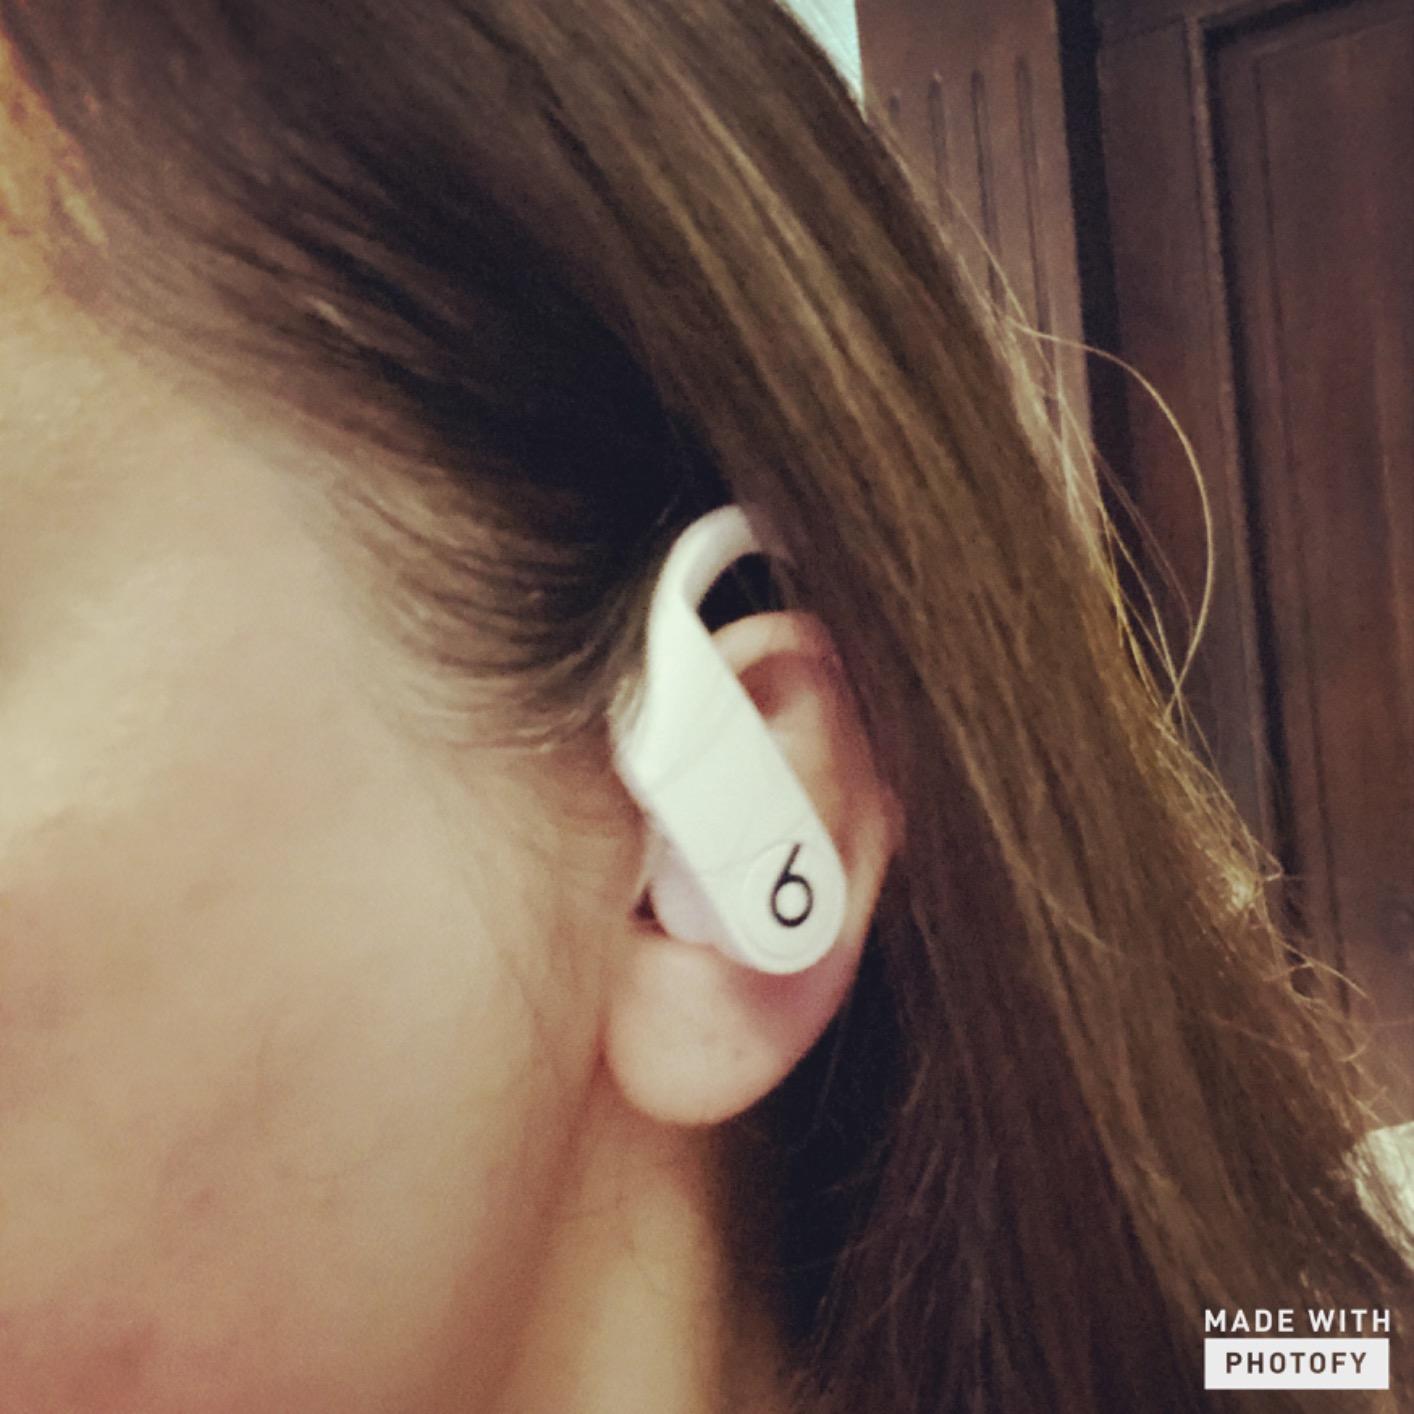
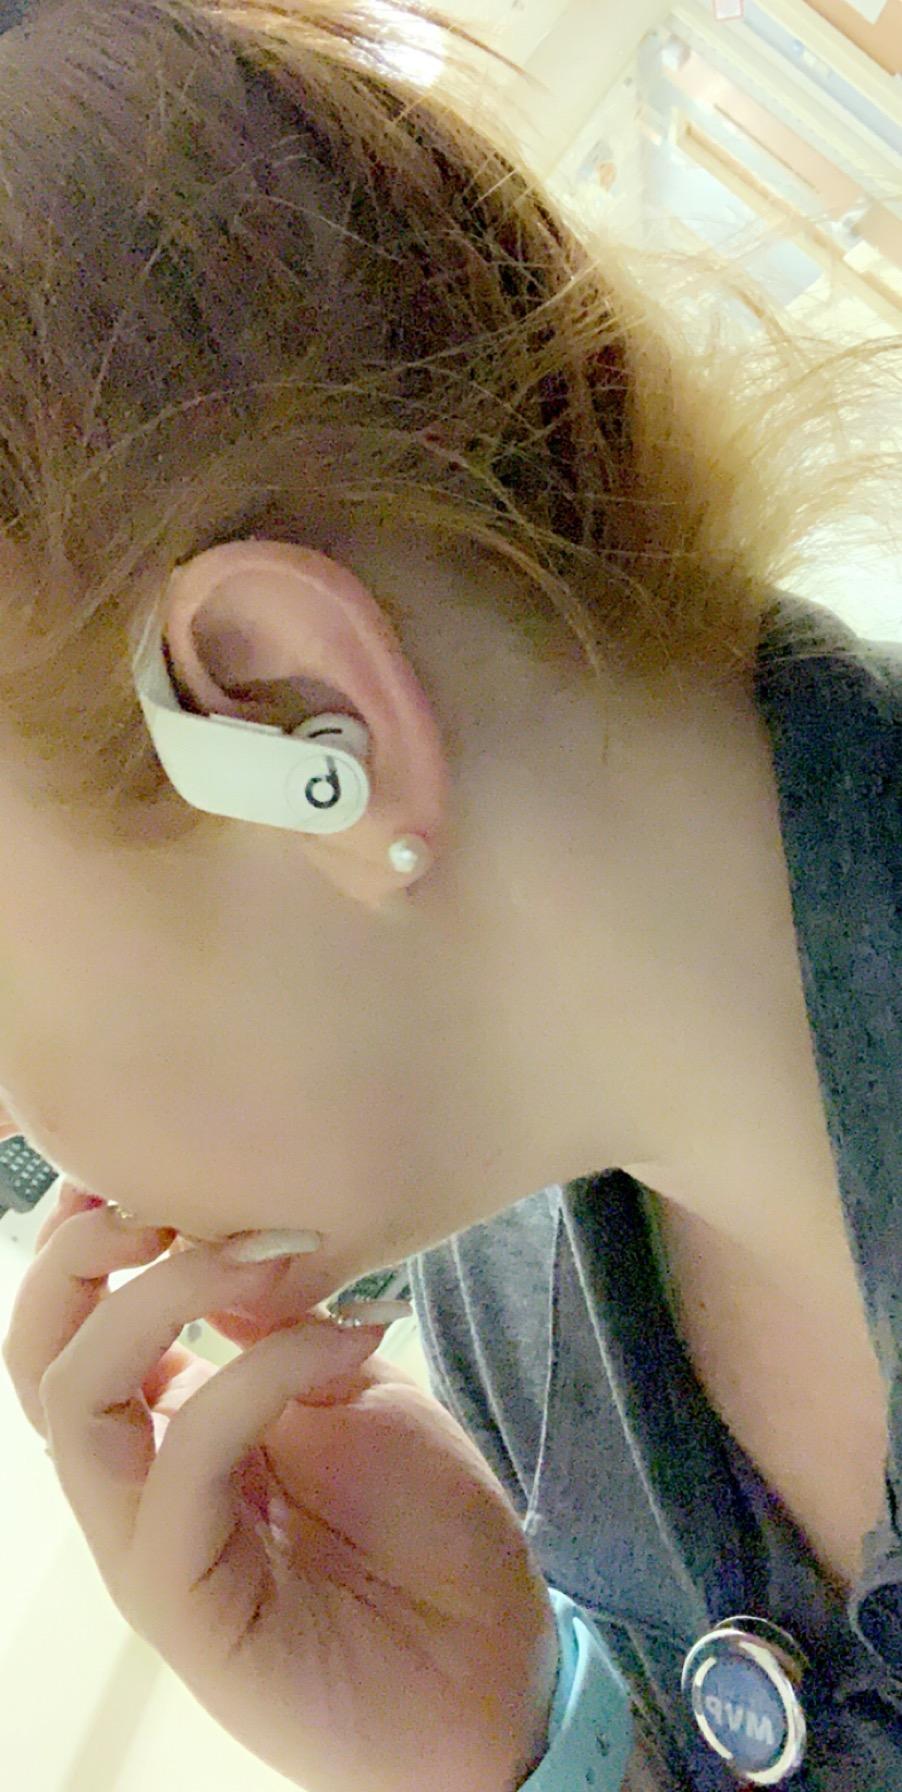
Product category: earbuds
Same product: yes